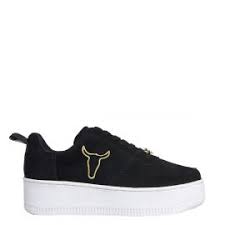
Label: Sneaker